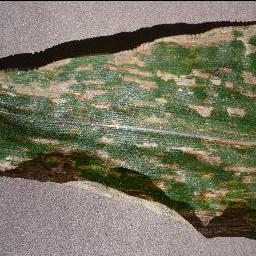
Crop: corn
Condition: (maize)_cercospora_spot_gray_spot